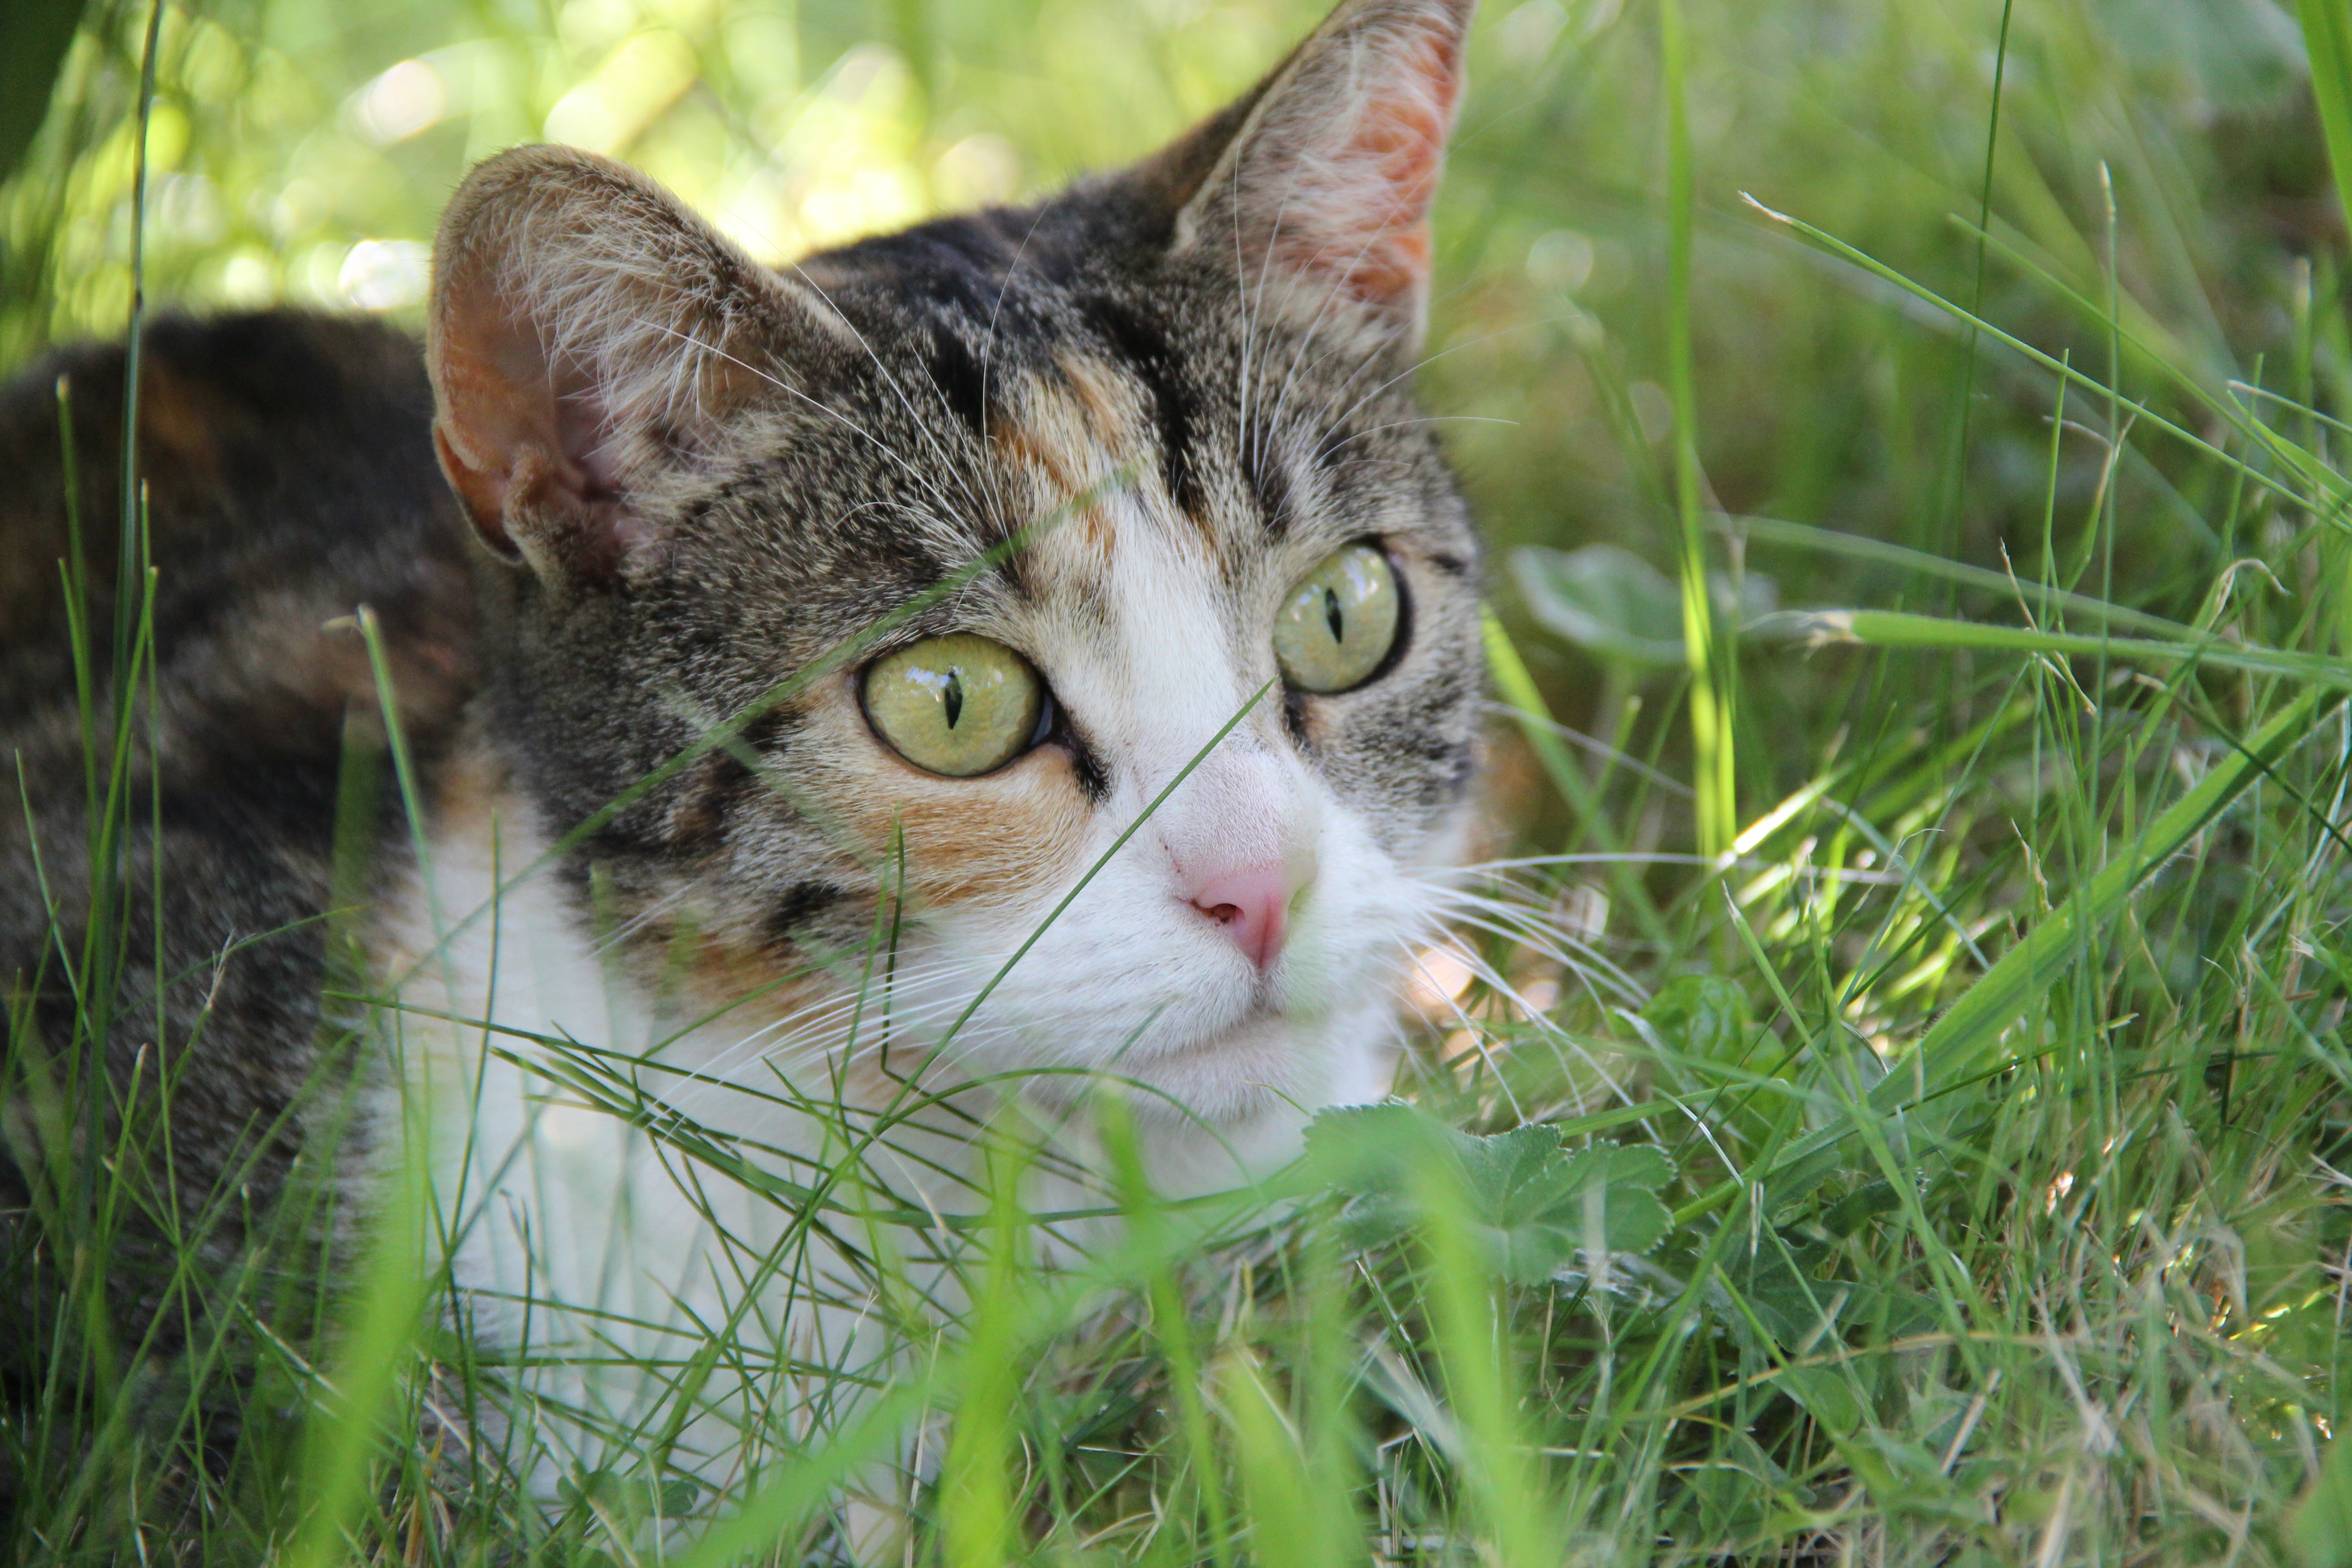
grass, animal, cat, mammal, fauna, whiskers, adidas, vertebrate, animal world, domestic cat, tabby cat, european shorthair, wild cat, small to medium sized cats, cat like mammal, domestic short haired cat, rusty spotted cat